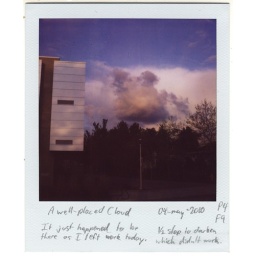
This little cloud was sitting above the trees as I left work, just begging to be photographed.